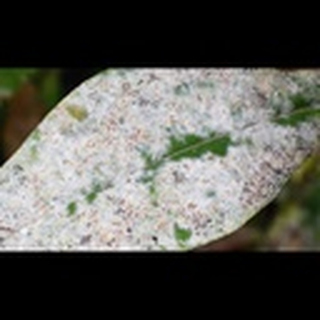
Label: cotton_powdery_mildew